Answer in natural language. Which object is closer to mahogany wooden desk with storage drawers, brown wooden dresser with three drawers or Doorway? Choose between the following options: Doorway or brown wooden dresser with three drawers
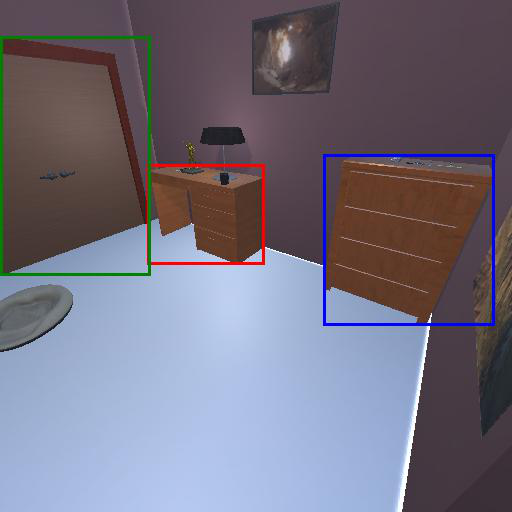
<answer>brown wooden dresser with three drawers</answer>